Werner Lott

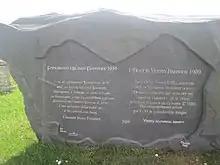
Memorial to U-35 in Ventry, Ireland

He was famously known for his humanity and being responsible for saving the lives of 28 Greek sailors whose ship he torpedoed; his submarine rescued the sailors who were treated with the utmost decency and landed them safely on a County Kerry beach in what was one of only two such instances when a German submarine crew risked its own safety to protect the crew of a vessel they torpedoed and sank.